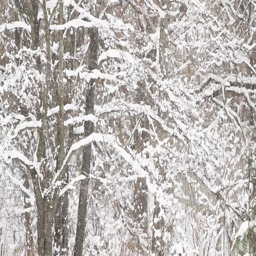
falling snow in a winter park